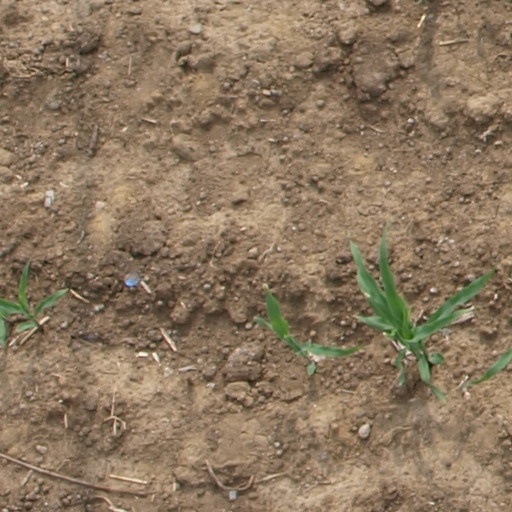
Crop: maize; corn